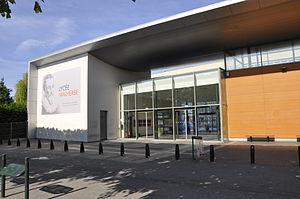
entrée du lycée Malherbe de Caen
Le lycée Malherbe est un établissement public d'enseignement secondaire, pourvu de classes préparatoires aux grandes écoles, situé à Caen. C'est le plus ancien lycée du département du Calvados, fondé en 1804. L'établissement s'est appelé successivement lycée impérial, collège royal de 1815 à 1848, lycée national sous la deuxième République, lycée impérial sous le Second Empire, lycée de Caen sous la troisième République et il prend son nom définitif en 1892. C'est l'un des plus gros lycées de France.